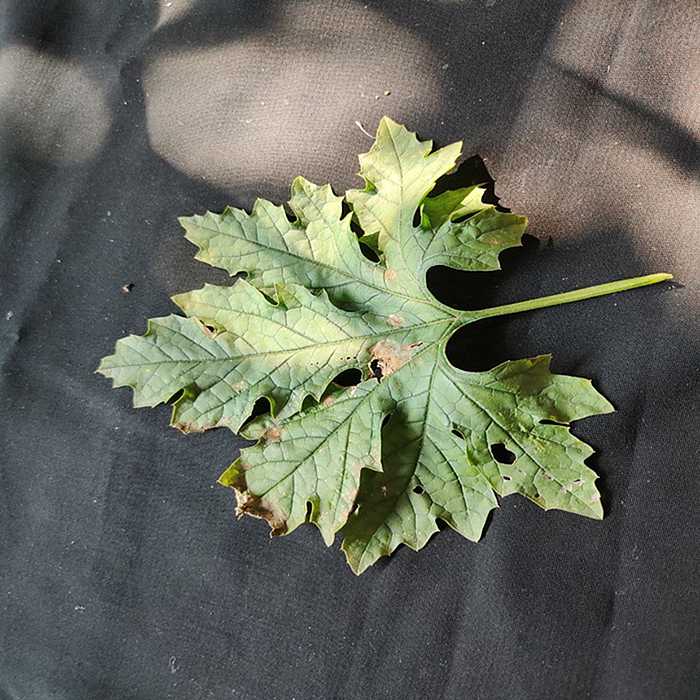
Plant: Bitter Gourd
Label: Downey mildew